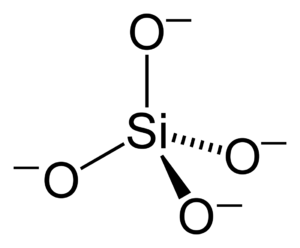
Un silicate est un sel combinant le dioxyde de silicium SiO₂ à d'autres oxydes métalliques. Les minéraux ayant une composition de silicate sont également qualifiés de silicates et constituent une famille de minéraux extrêmement importante. En minéralogie, les polymorphes de la silice sont classés parmi les silicates.